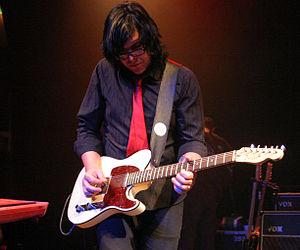
The Parlotones est un groupe de pop rock basé à Johannesburg, en Afrique du Sud.